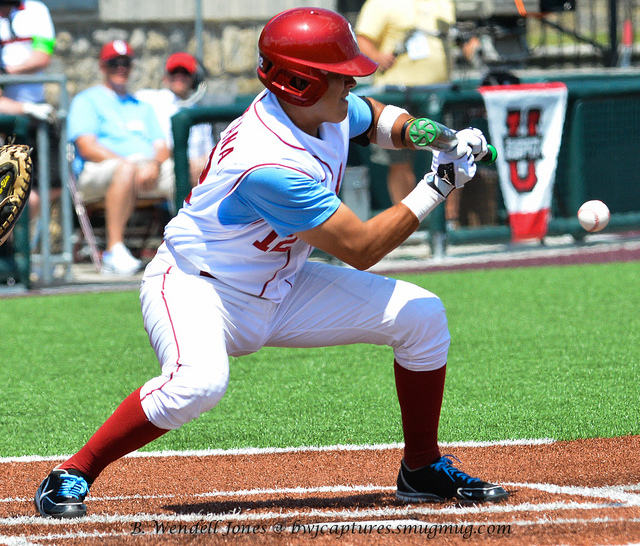
người đàn ông đội mũ đỏ đang chơi bóng chày trên sân